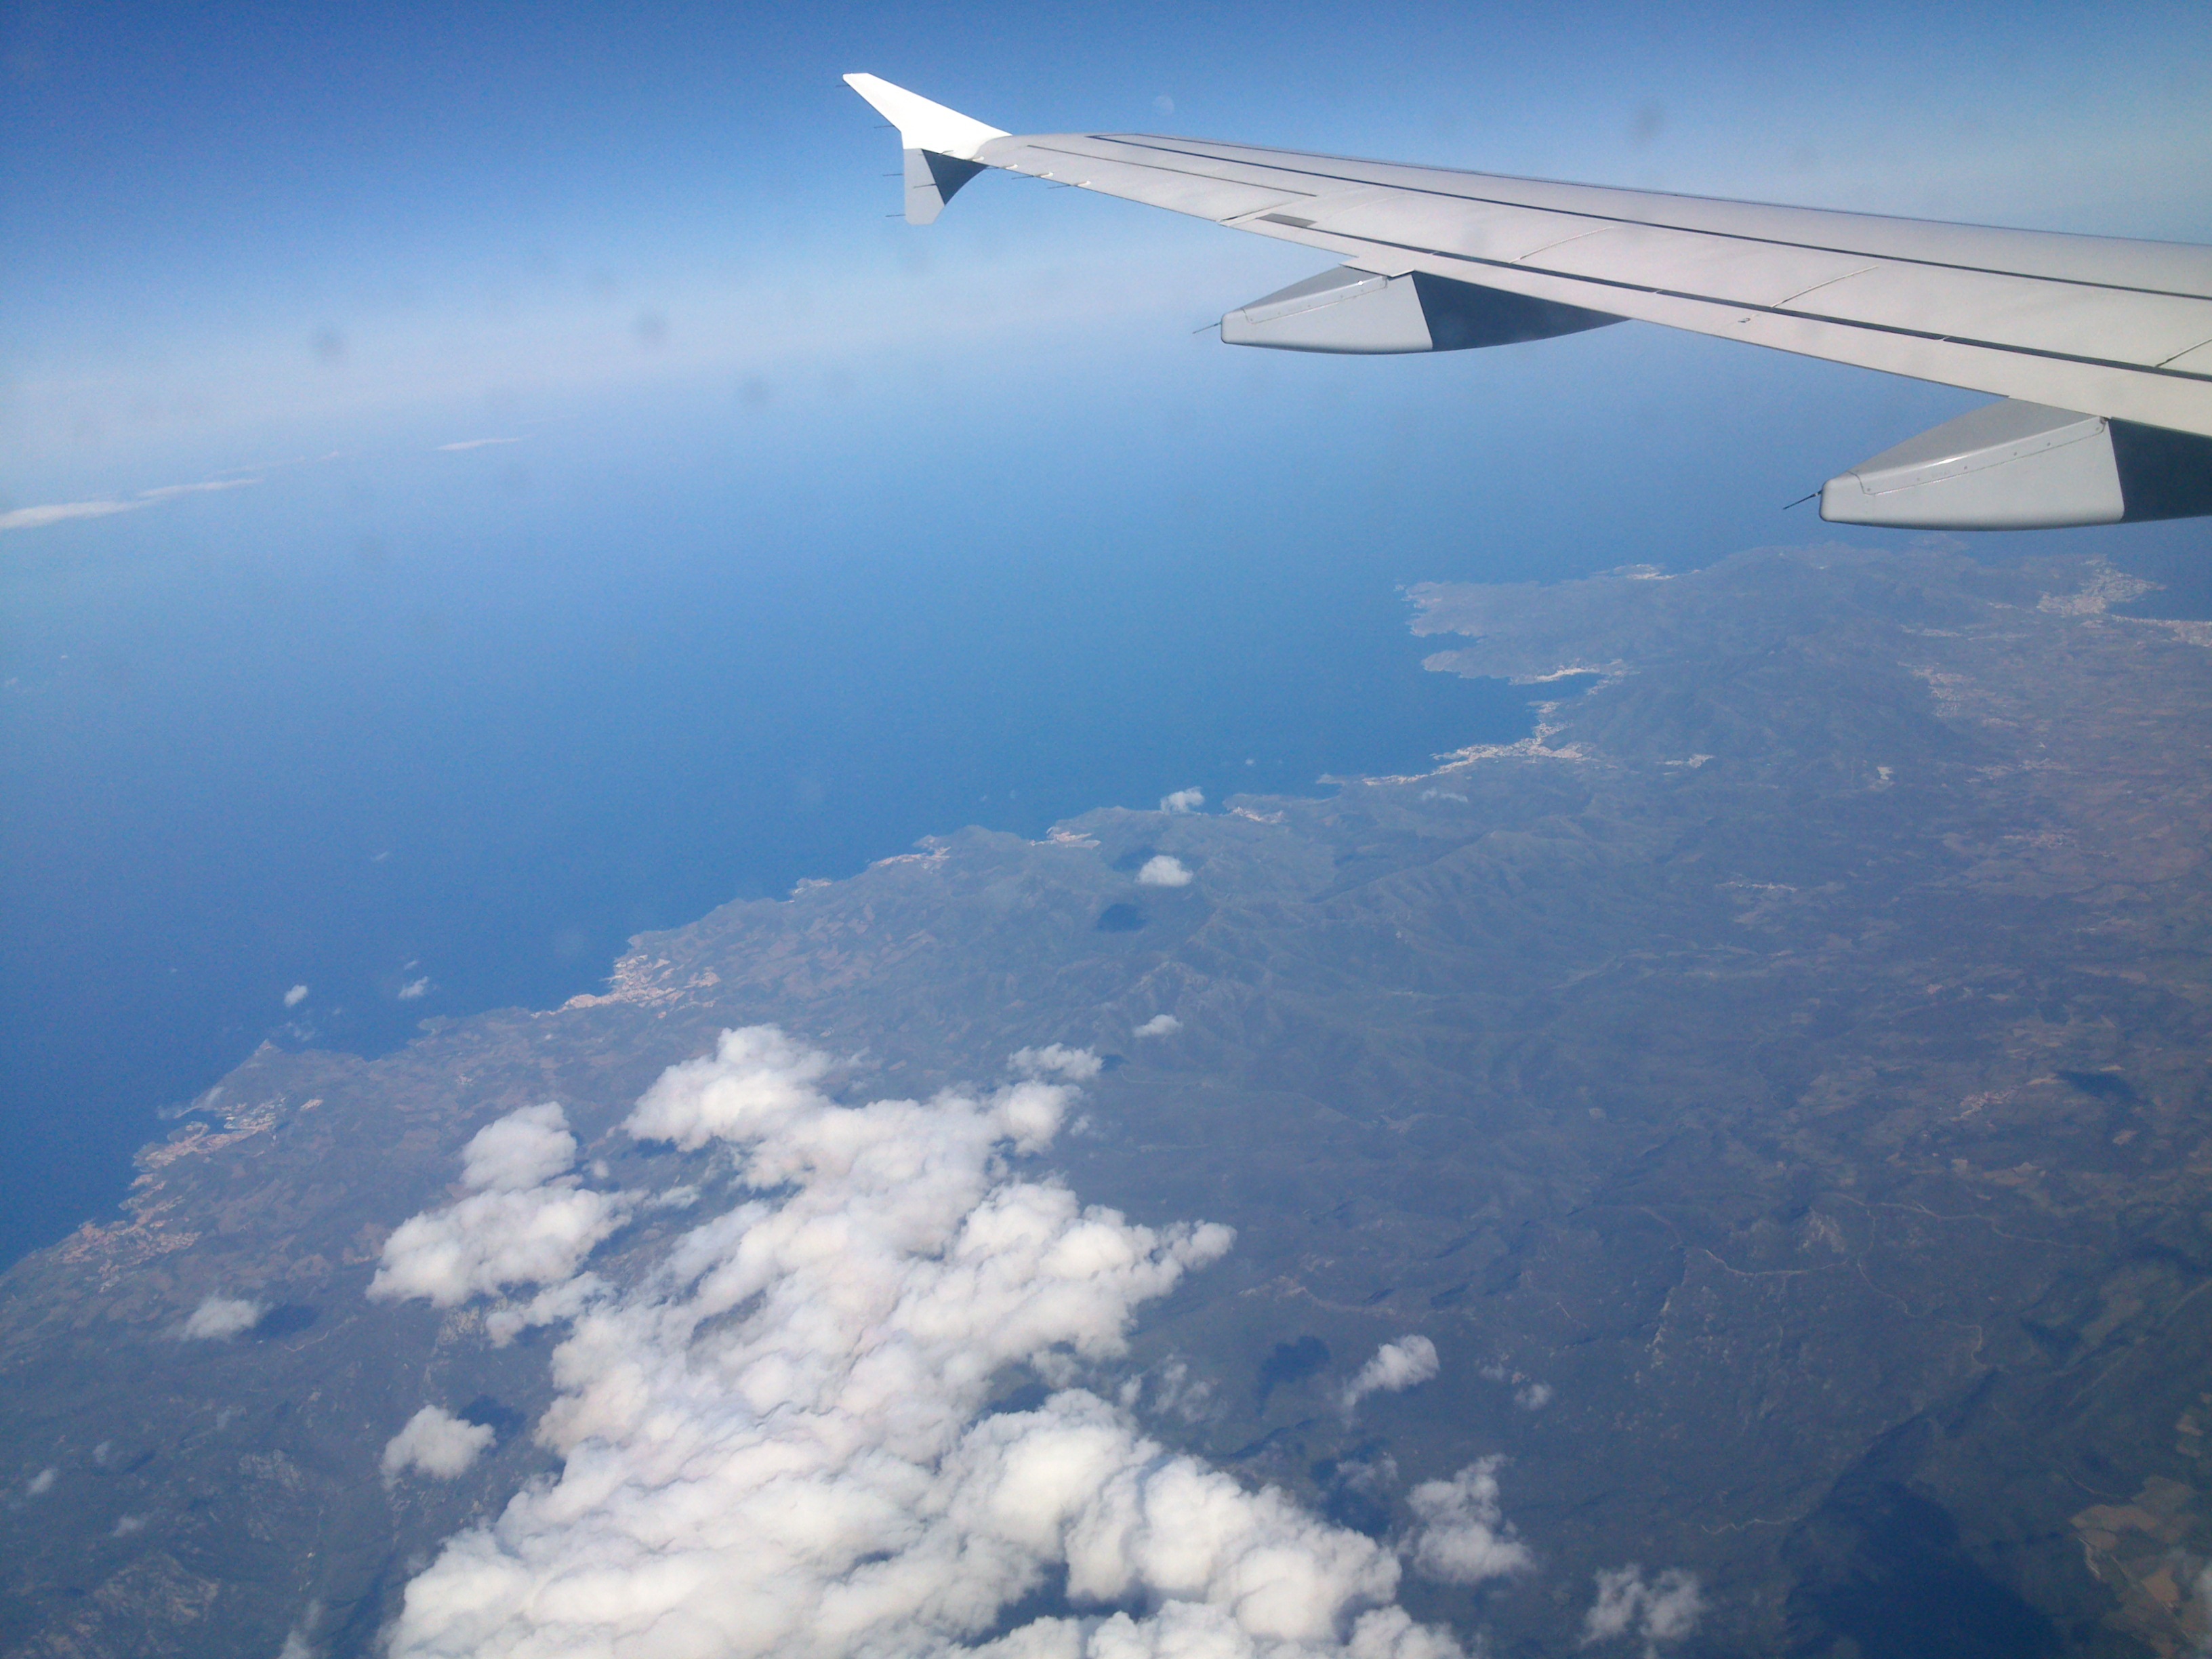
horizon, wing, cloud, sky, atmosphere, fly, travel, airplane, aircraft, reflection, vehicle, aviation, flight, blue, aerial view, clouds, airliner, outlook, holiday flight, aerial photography, above the clouds, air travel, atmosphere of earth